Tromsø Bridge

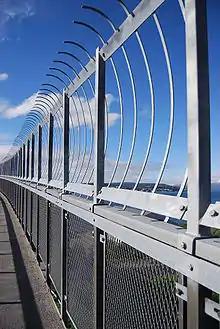
The fence has measures in place to prevent suicide

Construction began in 1958 and the bridge was opened in 1960. At the time of its opening, it was the longest bridge in Northern Europe, with a length of . At a cost of , the bridge replaced an inefficient ferry connection between the two sides of the strait, and it helped boost the growth and development of Tromsø. Due to severe congestion issues, the mainland road connection was later reinforced by the construction of the Tromsøysund Tunnel in the 1990s. Unlike the tunnel, located almost further north, the Tromsø Bridge leads directly to the city centre of Tromsø.